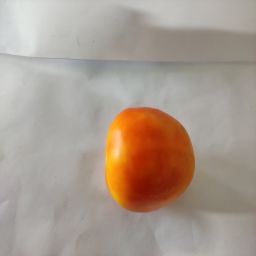
Crop: Tomato
Quality: Ripe